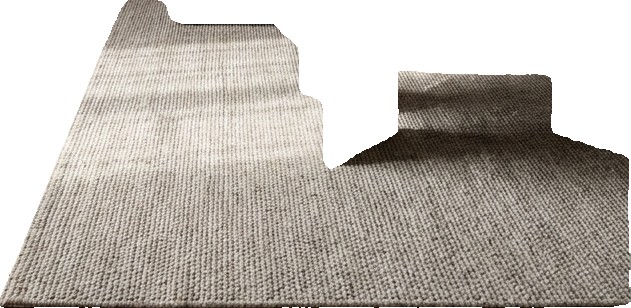
Surface category: rug